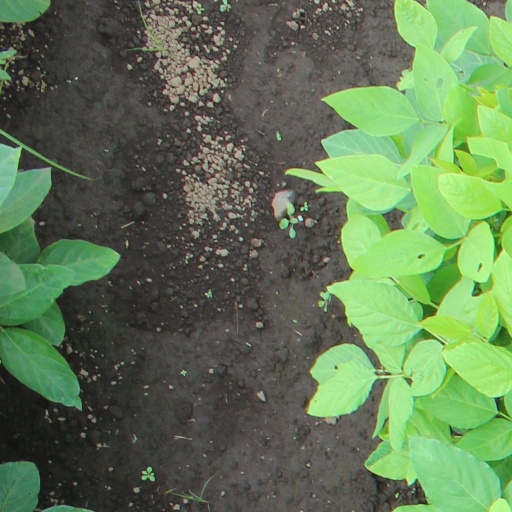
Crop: soybean